Rutland, Iowa

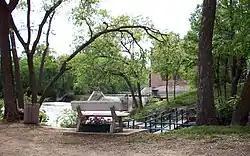
The Rutland dam is a big attraction in Humboldt County.

Rutland was platted in 1869. It was named after Rutland, Vermont.